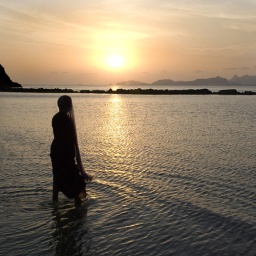
30 Sun set at elephant beach in Aden